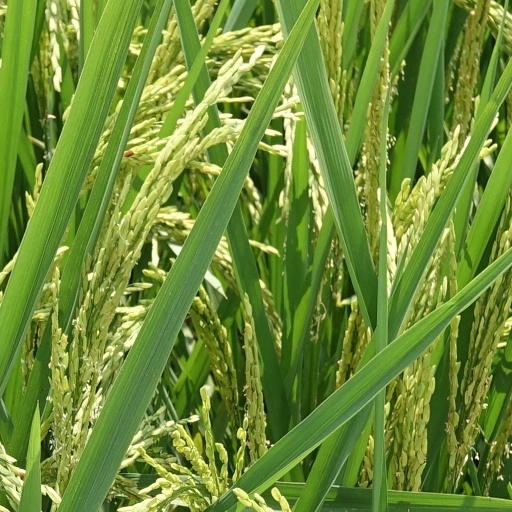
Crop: rice